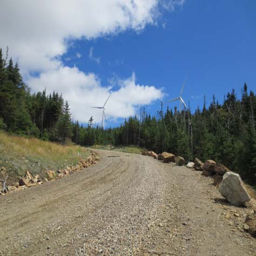
looking up the access road